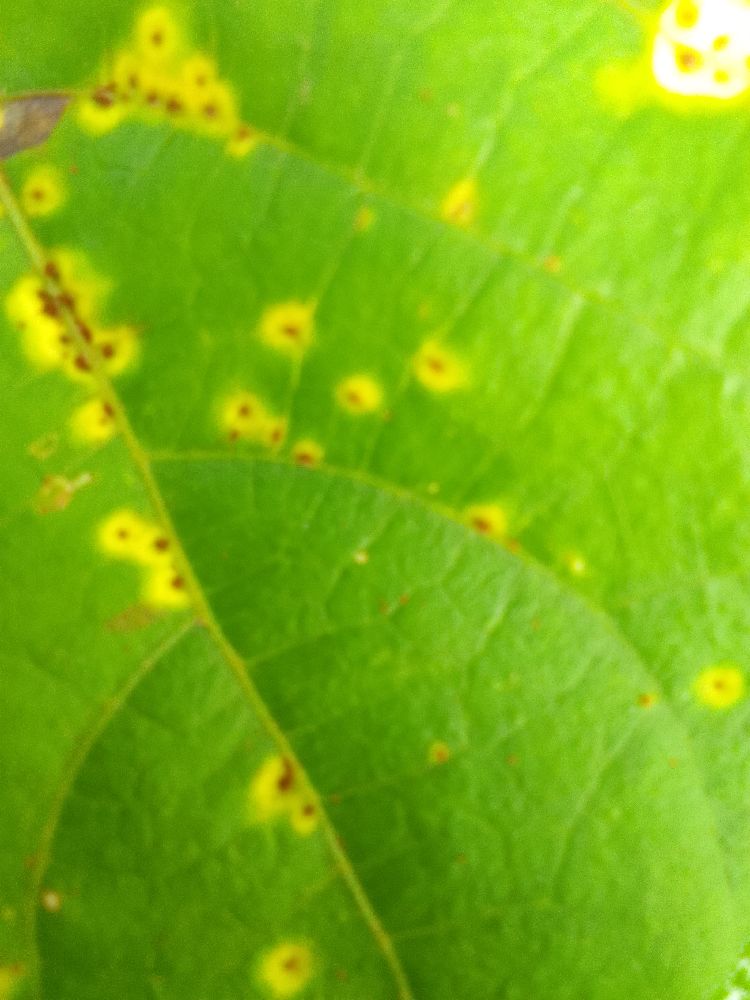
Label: rust